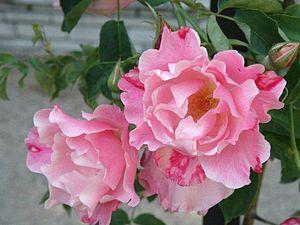
Pedro Dot Martínez est un rosiériste espagnol qui compte parmi les grands créateurs de roses du monde. Un certain nombre de ses cultivars sont considérés comme ayant des caractéristiques fort originales.
'Madame Grégoire Staechelin' est un cultivar de rosier grimpant obtenu en Espagne par le rosiériste Pedro Dot en 1927. C'est l'un des rosiers les plus connus au monde grâce à sa floraison exubérante.